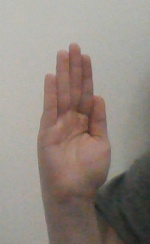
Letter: seen